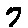
Label: 7